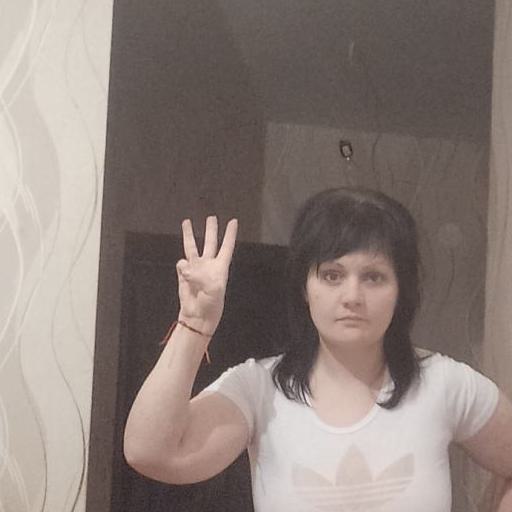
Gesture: three